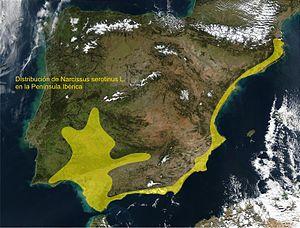
La liste des espèces du genre Narcissus présente les noms d'espèces acceptées au sein du genre Narcissus, qui sont principalement des plantes vivaces à floraison printanière de la famille des Amaryllidaceae.